Billy Childish

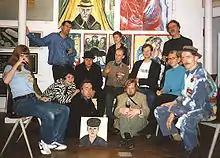
Billy Childish (far right) with the first Stuckists group at the Real Turner Prize Show, Pure Gallery, Shoreditch, London, in October 2000

Childish is a confessional poet and has published over 40 collections of his work. In 1979, Childish was a founder member of The Medway Poets, a poetry performance group, who read at the Kent Literature Festival and the 1981 international Cambridge Poetry Festival. There were, however, personality clashes in the group, particularly between Childish and Charles Thomson, who said: "There was friction between us, especially when he started heckling my poetry reading and I threatened to ban him from a forthcoming TV documentary."